Allied bombings of Amsterdam-Noord

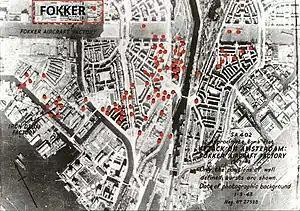
Location overview of the bombs from the USAAF 17 July 1943 bombardment on Amsterdam-Noord. Only positions of well-defined bursts are marked in red. In the top left corner is the location of the Fokker Factory marked.

The attack of 17 July 1943 by the USAAF is the most severe bombardment the city of Amsterdam endured in World War II, and the resulting total devastation was enormous. In this first attempt to destroy the Fokker Factory, 41 heavy bombers (B-17 Flying Fortress) of the then inexperienced 385th (21 bombers) and 388th (20 bombers) Bomb Groups of the US Eighth Air Force had their first combat operation. On paper it seemed like a simple assignment, being a short distance from their base in eastern England and expected to meet little resistance from "Luftwaffe" fighters. The crews referred to such an "easy" attack as a "milk run". They had received clear instructions prior to the attack: "“do not bomb unless the target is seen.”"